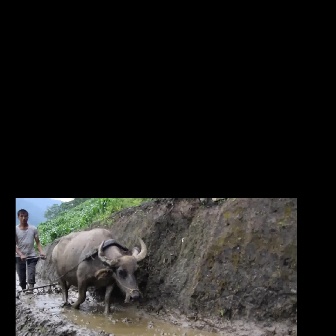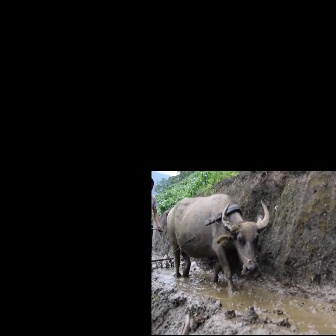
  Please identify the target specified by the bounding box [51,227,147,323] in the first image and locate it in the second image. Return the coordinates in [x_min,y_min,x_max,y_max] format.
Answer: [166,193,269,297]